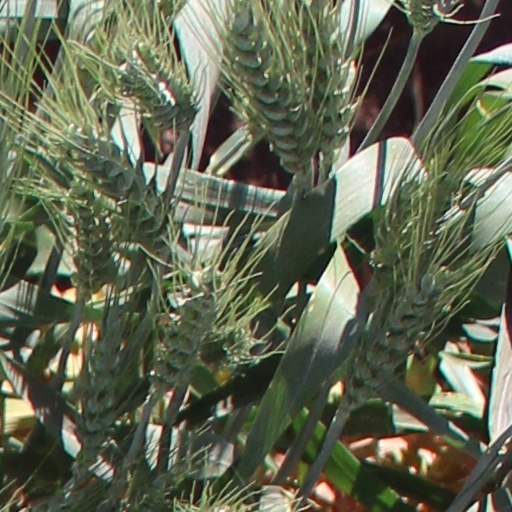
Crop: wheat